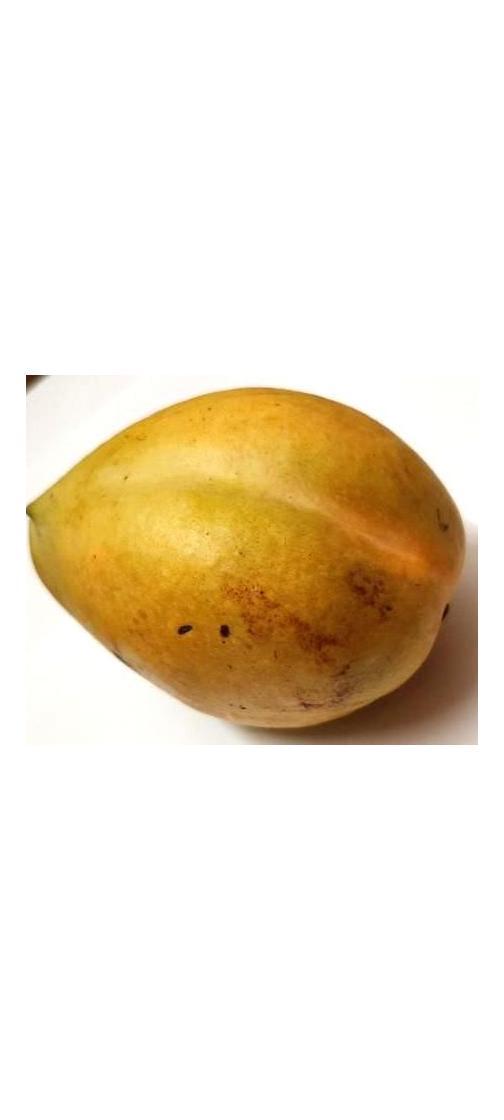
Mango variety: Bari-11